St-Maurice railway station

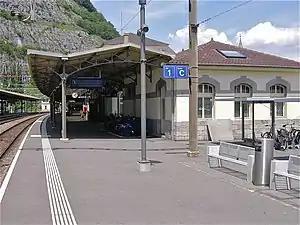
The station building and platforms in 2013

St-Maurice railway station is a railway station in the municipality of Saint-Maurice, in the Swiss canton of Valais. It is an intermediate stop on the Simplon line and the terminus of the Saint-Gingolph–Saint-Maurice line.